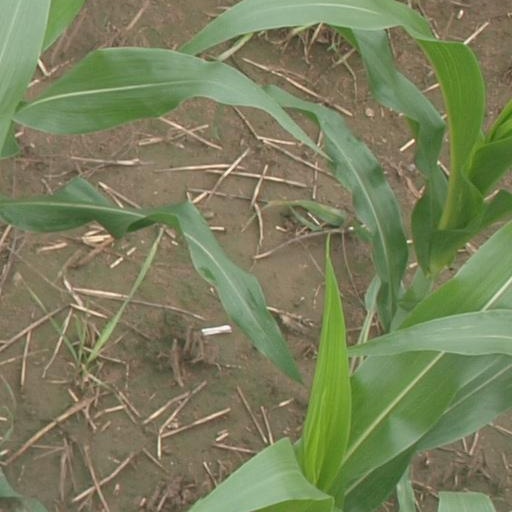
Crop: maize; corn